Ducati

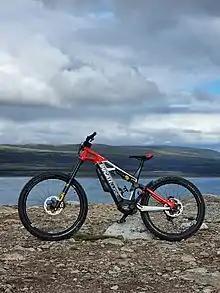
Ducati TK01RR 2021 at Sredniy Peninsula (Russia)

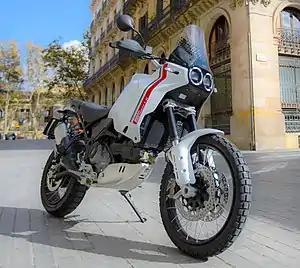
Test ride of Ducati DesertX in Barcelona

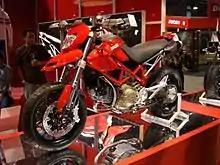
Ducati Hypermotard

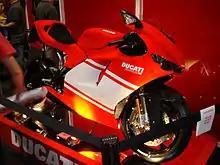
Ducati Desmosedici RR

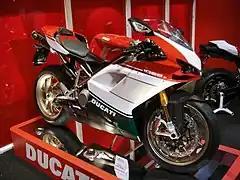
Ducati 1098 S Tricolore

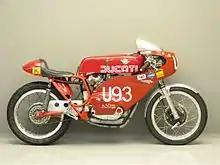
A Ducati racing motorcycle from 1968

Ducati is best known for high-performance motorcycles characterized by large-capacity four-stroke, 90° V-twin engines, with a desmodromic valve design.